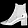
Label: Ankle boot